Saltcellar with Portuguese Figures

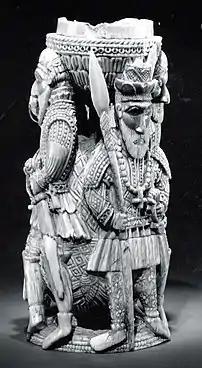
Right view of ivory salt cellar

The kingdom of Benin existed in the southwestern region of Nigeria in modern Edo state, Nigeria. According to scholars the kingdom of Benin (also known as the Edo Kingdom, or the Benin Empire) originated around the year 900 by the Ogiso kings, it is said between the eleventh and the thirteenth a member from the Oba dynasty would take control of the state. This dynasty would rule until 1897 when the British occupied the kingdom of Benin in February 9. The kingdom reached its peak during the rule of Ewuare the Great, he ruled from 1440 to 1473. King Ewuare expanded its natural borders and introduced wood and ivory carving to the kingdom. One of the first recorded visits to Benin City was made by Portuguese explorer, in 1486. After contact with the Portuguese the Benin Kingdom established a strong mercantile relationship with Portugal and later other European states. They traded slaves and Beninese products such as ivory, pepper, gold and palm oil for European goods such as manillas, metals and guns. In addition they established diplomatic relations in the late 15th century, the Oba sent an ambassador to Lisbon, and the king of Portugal sent Christian missionaries to Benin City in 1486.